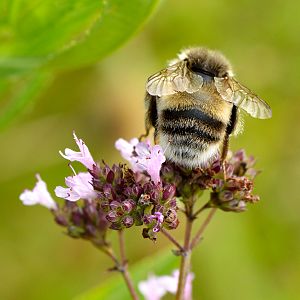
Almindelig merian / Kendetegn
Almindelig merian – også kaldt oregano eller blot merian – er en urteagtig plante med en busket vækst. Blomsterne er lyserøde eller hvide og sidder i små stande. Hele planten bærer kirtler med duftende, æteriske olier. Blomsternes nektar søges ivrigt af bier, humlebier og sommerfugle. De tørrede blade bruges under navnet oregano som krydderurt og er det klassiske 'pizzakrydderi'. Krydderiet merian stammer derimod ikke fra almindelig merian, men fra den nært beslægtede havemerian.